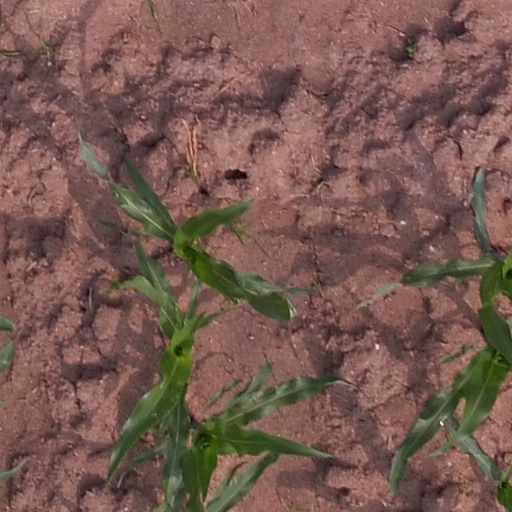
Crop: maize; corn